Tere Pyar Mein

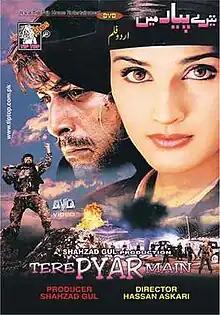

Tere Pyar Mein (Urdu: تیرے پیار میں) (lit: In Your Love) is a 2000 Pakistani film which was released in December 2000. It launched the career of Zara Sheikh in Lollywood.